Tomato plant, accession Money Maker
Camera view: horizontal (90 deg, fisheye); turntable rotation: 90 degrees
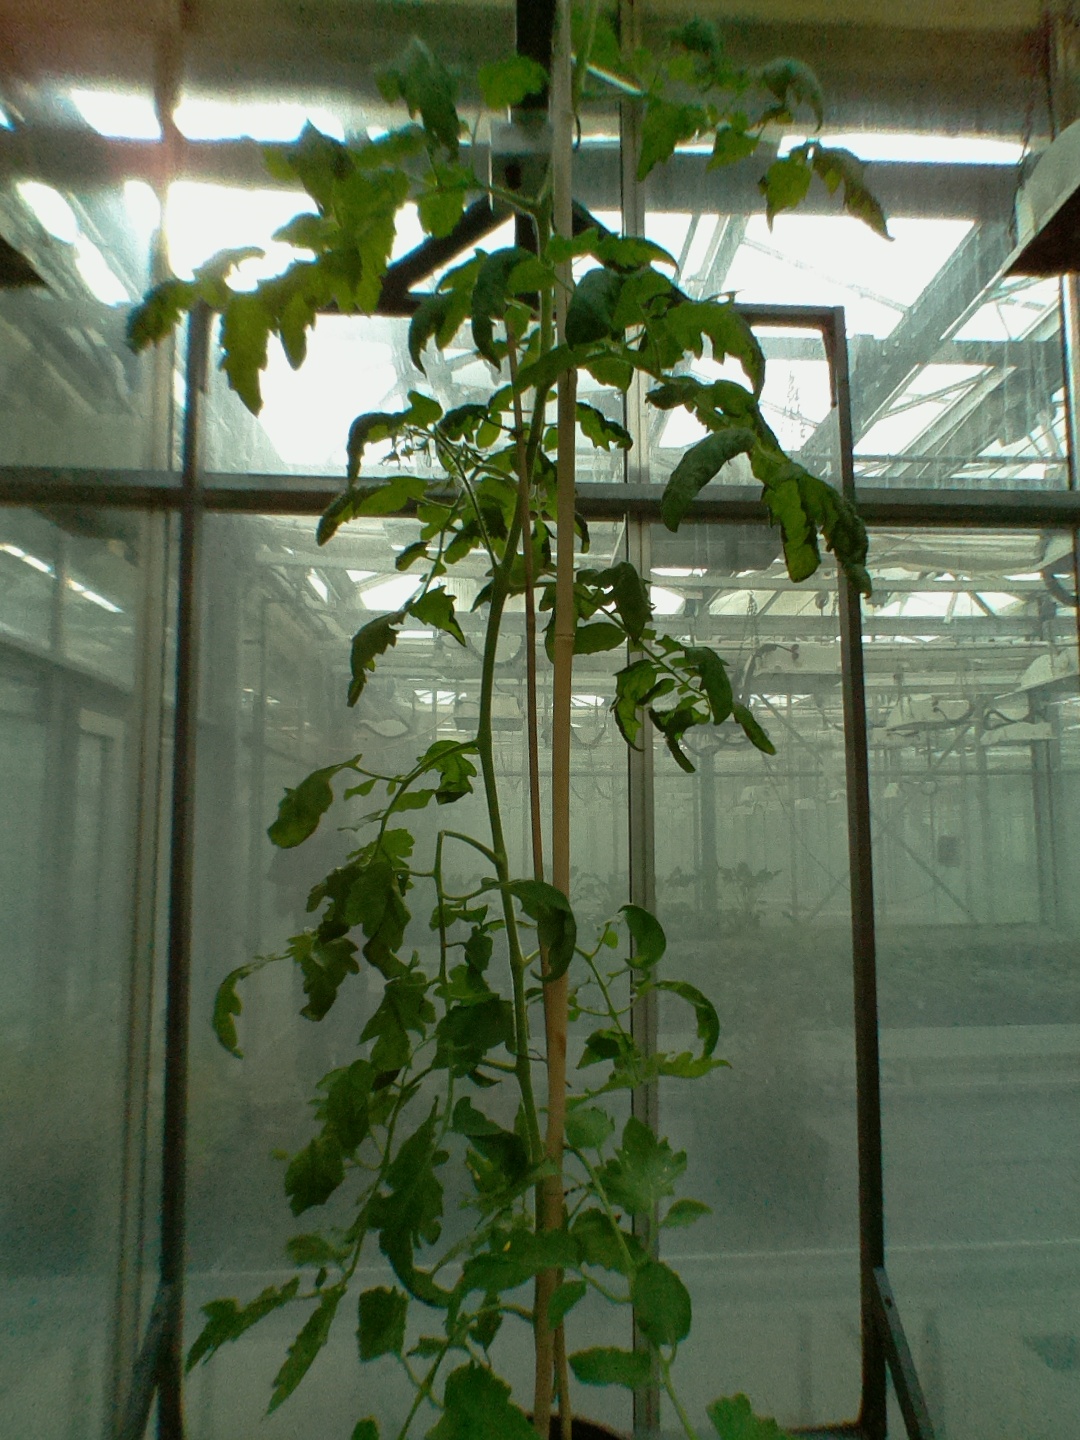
BBCH growth stage 70: Fruits at the main stem or branches visibles